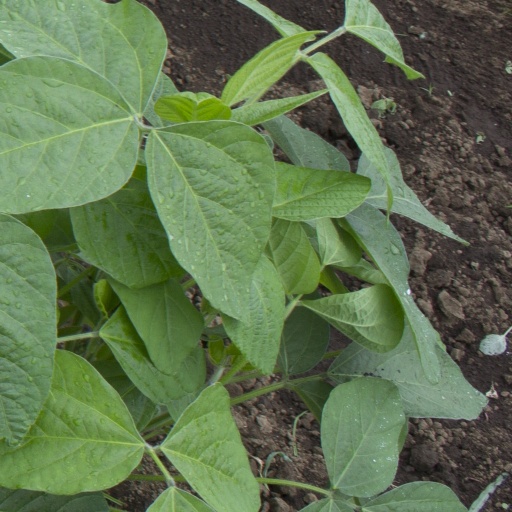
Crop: soybean